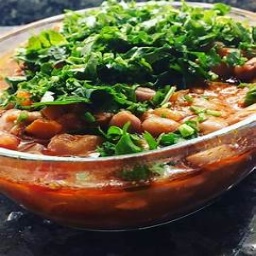
Label: kidney_bean_dish